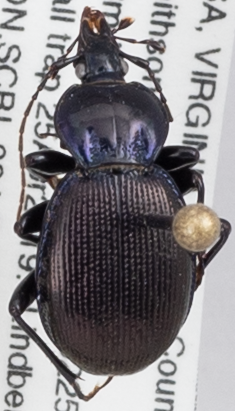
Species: Sphaeroderus stenostomus stenostomus
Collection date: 2019-05-09
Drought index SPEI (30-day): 1.13
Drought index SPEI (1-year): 2.09
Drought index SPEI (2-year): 2.09